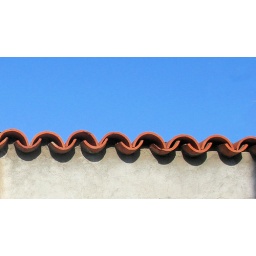
Pan tile roof against a bright blue sky, just above Supetar harbour